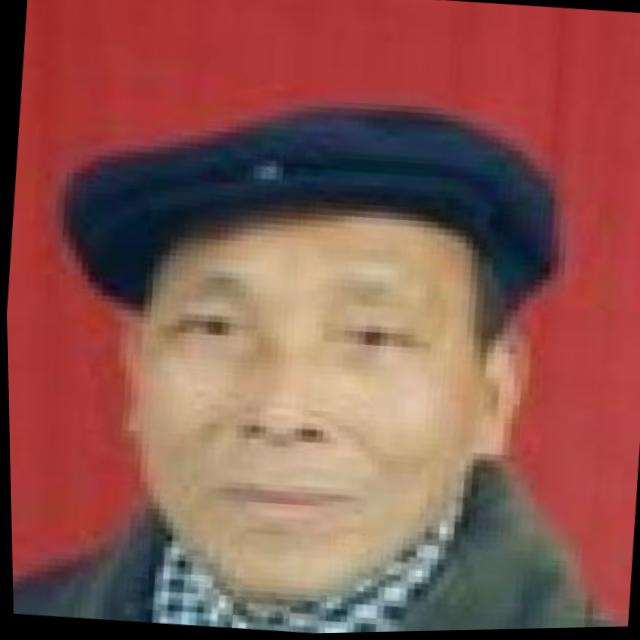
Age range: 65+